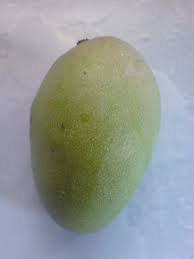
Label: Mango